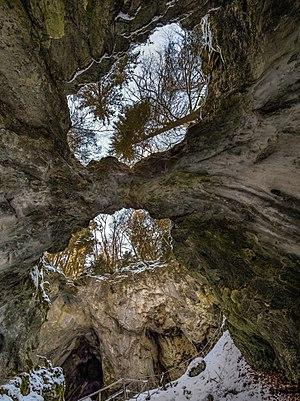
La Franconie est une région géographique et historique du centre-sud de l'Allemagne. Depuis 1815, elle est annexée à la Bavière, dont elle représente aujourd'hui environ les deux cinquièmes nord du territoire. Elle rassemble trois des sept circonscriptions administratives bavaroises : Moyenne-Franconie, Basse-Franconie et Haute-Franconie.